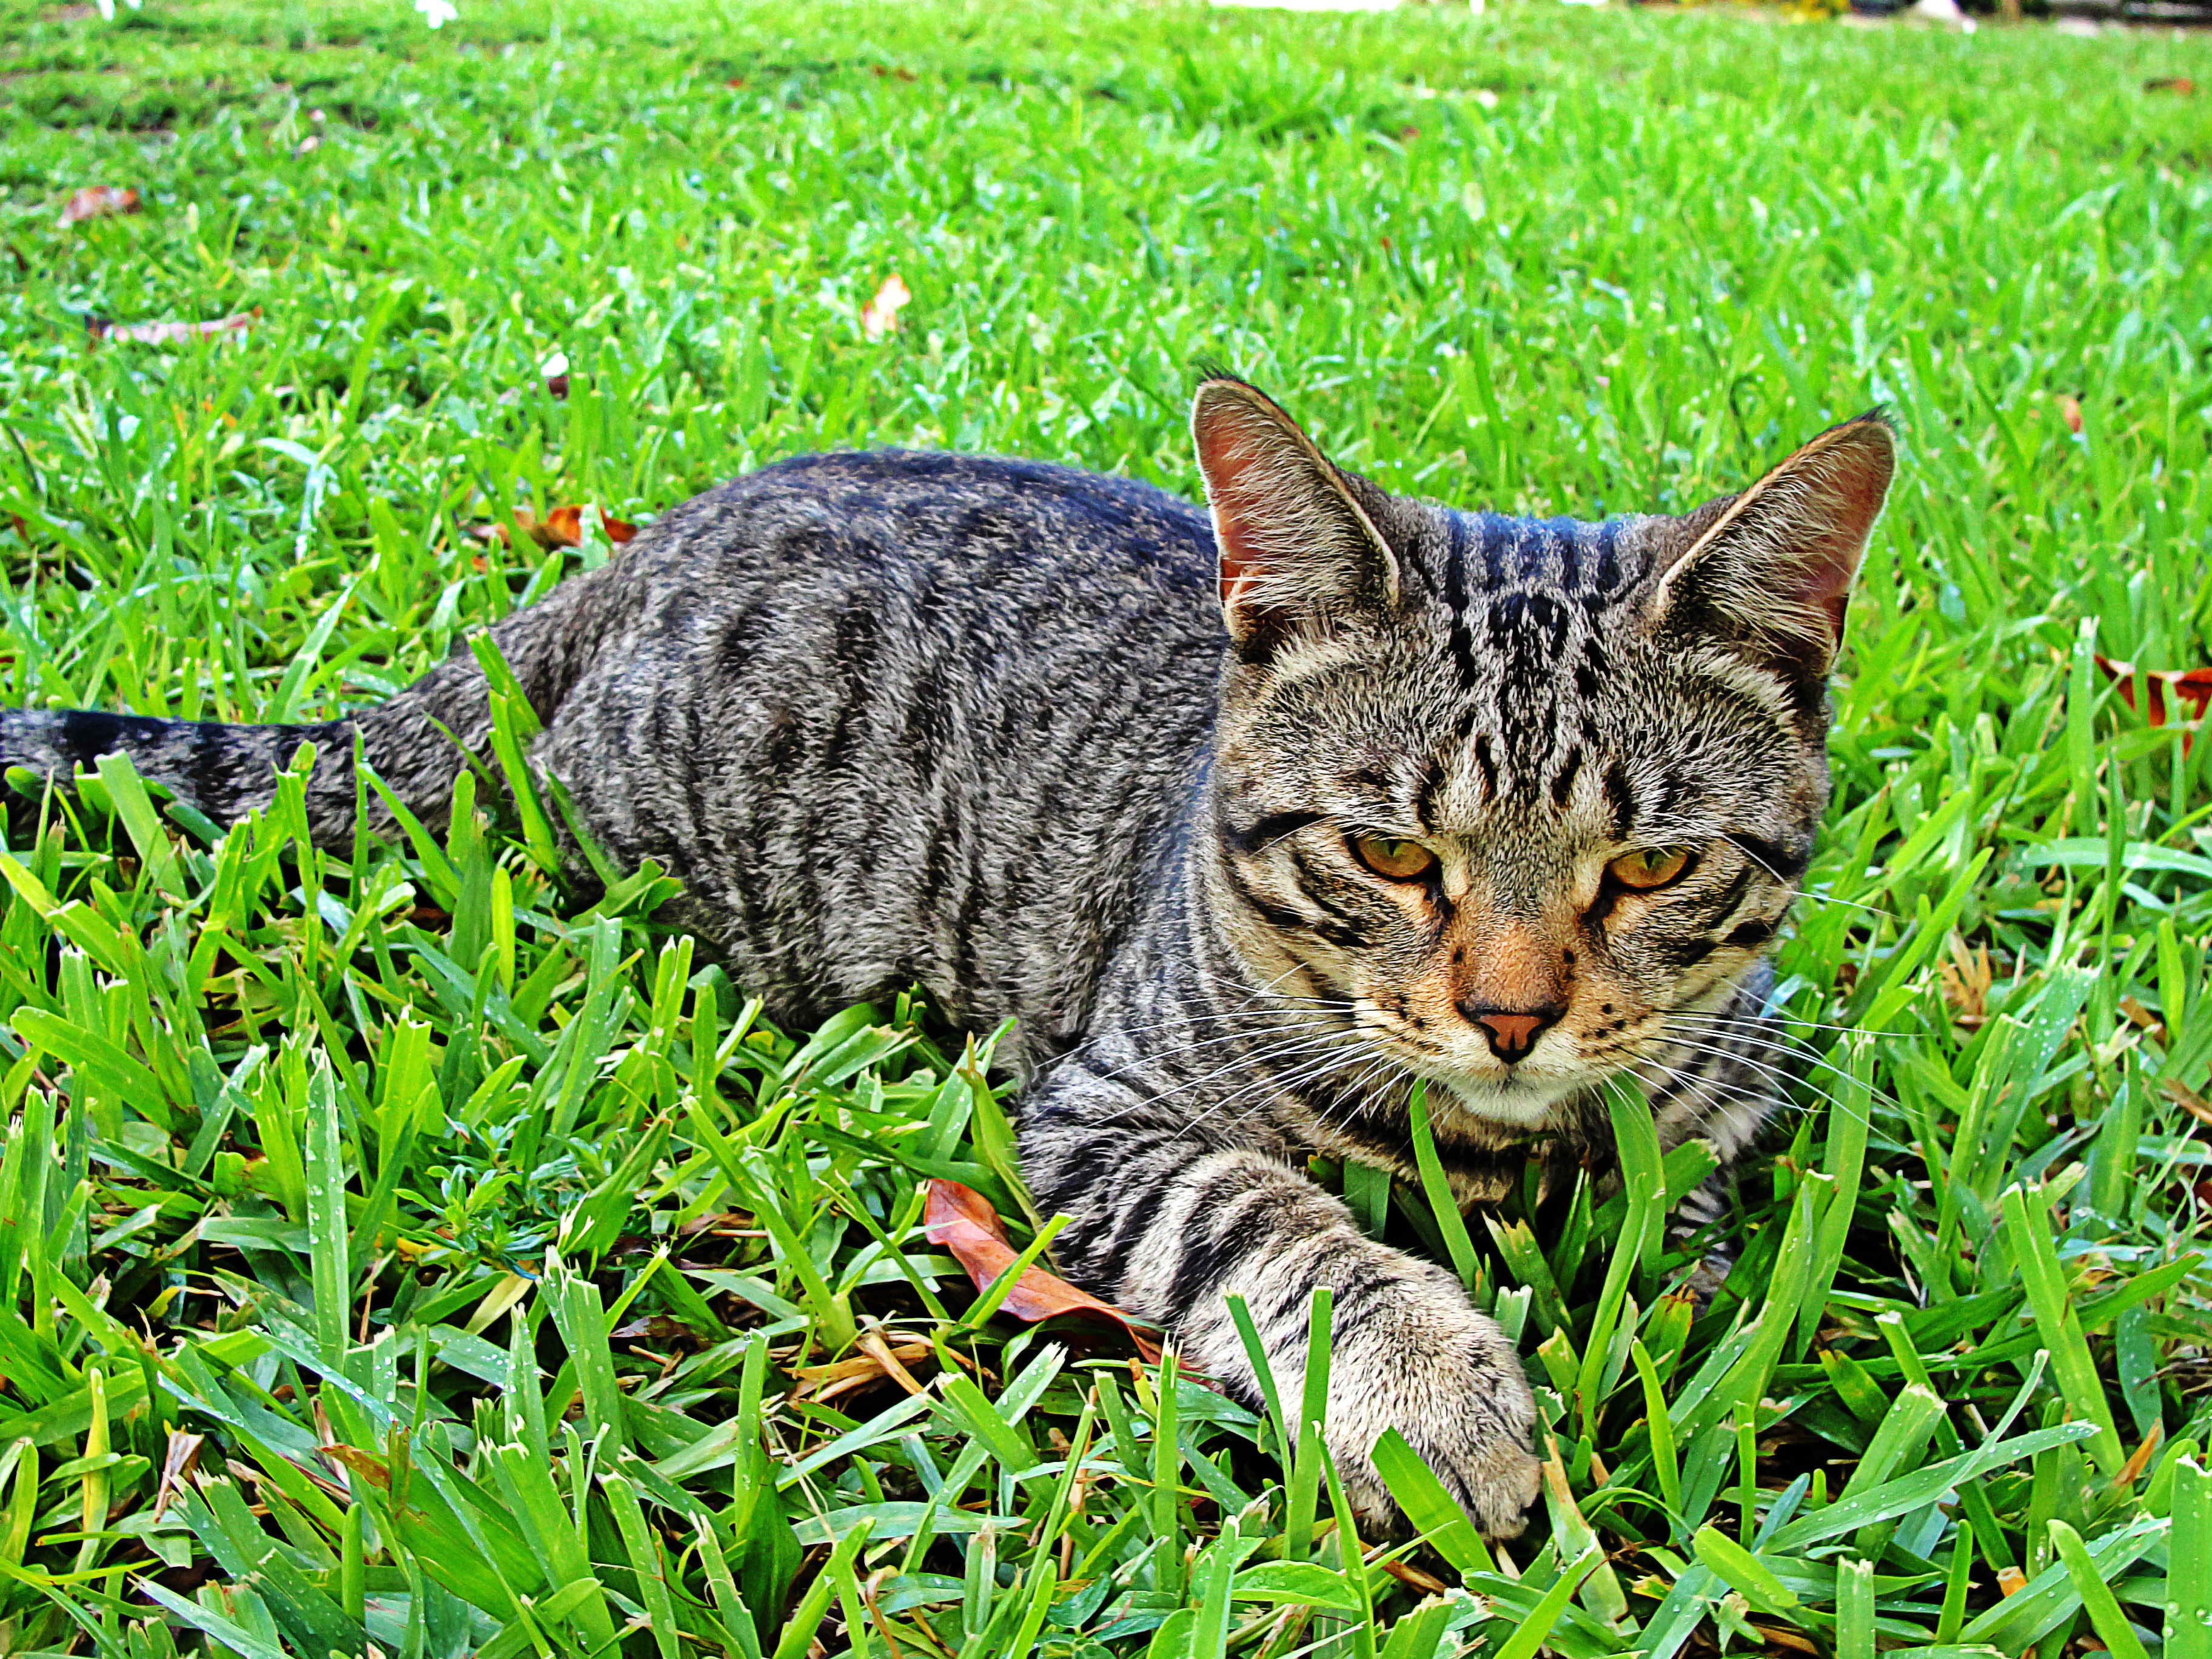
grass, animal, pet, kitten, cat, mammal, fauna, whiskers, vertebrate, bobcat, tabby cat, bengal, european shorthair, wild cat, small to medium sized cats, cat like mammal